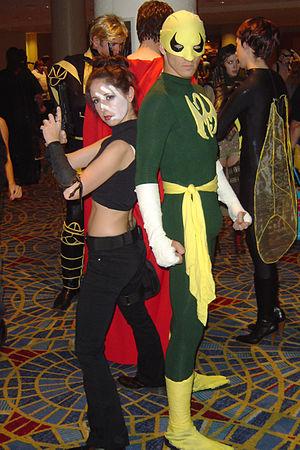
Daniel « Danny » Rand, alias Iron Fist, est un super-héros évoluant dans l'univers Marvel de la maison d'édition Marvel Comics. Créé par le scénariste Roy Thomas et le dessinateur Gil Kane, le personnage de fiction apparaît pour la première fois dans le comic book Marvel Premiere #15 en mai 1974.